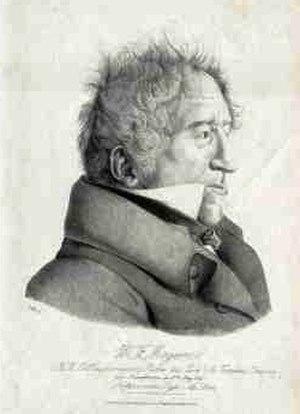
Wilhelm Friedrich von Meyern